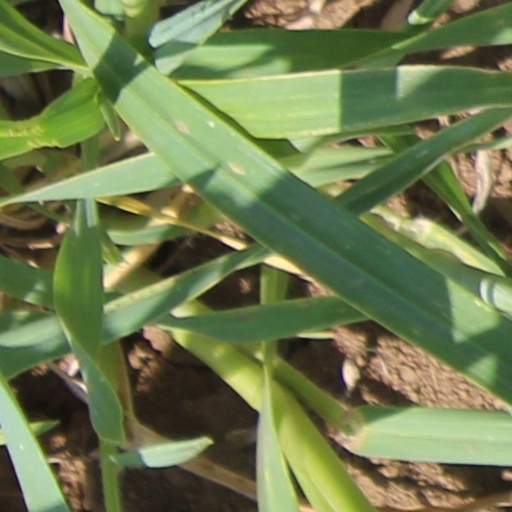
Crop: wheat